Mediterranean Sea migrant smuggling

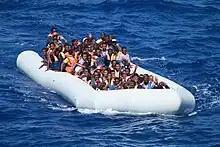
Migrants aboard an inflatable vessel in the Mediterranean in 2013

According to the United Nations, human smuggling is defined as "the procurement, in order to obtain, directly or indirectly, a financial or other material benefit, of the illegal entry of a person into a State Party of which the person is not a national or a permanent resident."